Religious sister

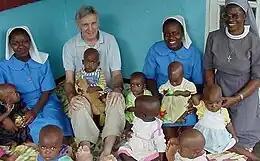
Sisters (with chaplain) working at Mother of Peace AIDS orphanage in Zimbabwe, to prepare for opening another orphanage

The 1917 Code of Canon Law reserved the term "nun" (Latin: "monialis") for women religious who took solemn vows or who, while being allowed in some places to take simple vows, belonged to institutes whose vows were normally solemn. They lived under cloister, "papal enclosure", and recited the Liturgy of the Hours in common. The Code used the word "sister" (Latin: "soror") for members of institutes for women that it classified as "congregations"; and for "nuns" and "sisters" jointly it used the Latin word "religiosae" (women religious).